Donald Blackwood

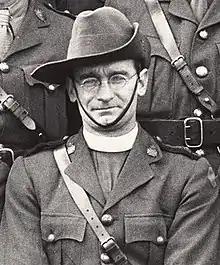

Donald Burns Blackwood MC (3 November 1884 – 25 June 1967) was the third bishop of Gippsland from 1942 to 1954.